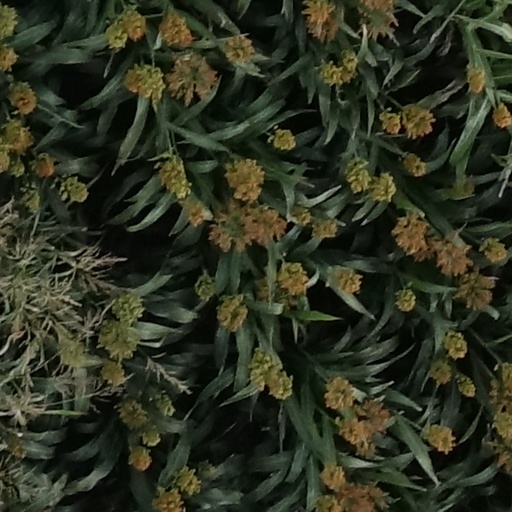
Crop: sorghum